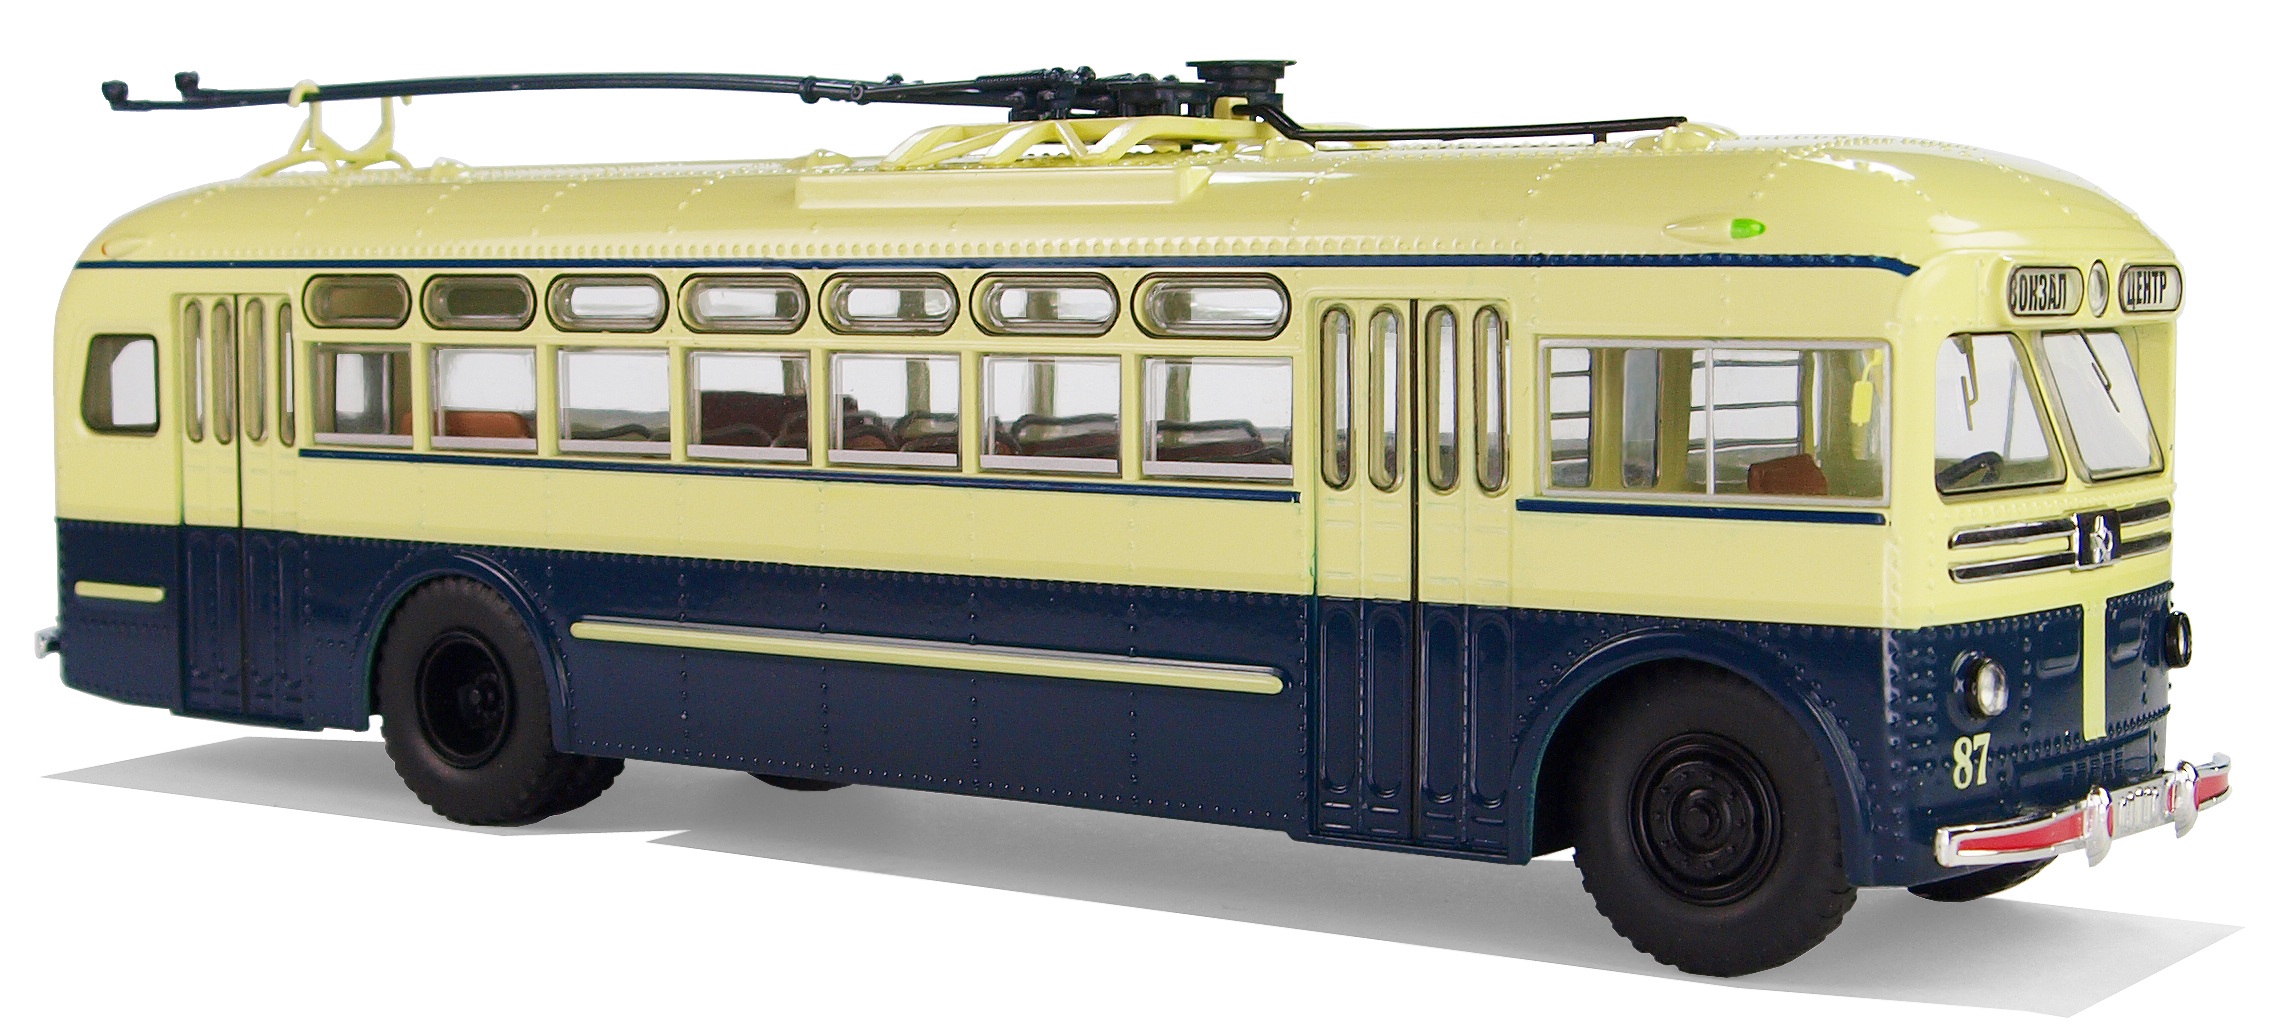
trolley, transport, model, vehicle, leisure, public transport, city bus, bus, oldtimer, russia, trolleybus, model cars, collect, models, hobby, mtb, trolley bus, model car, electric motor, double decker bus, school bus, land vehicle, ziu, trackless trolley, oberleitungsomnibus, electric transport, lane bound, mode of transport, tour bus service, flxible new look bus